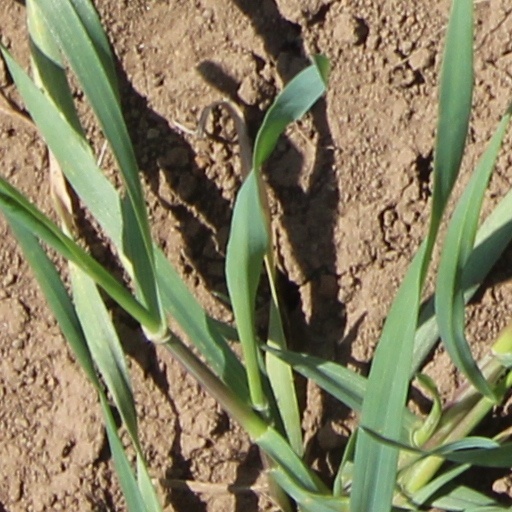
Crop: wheat